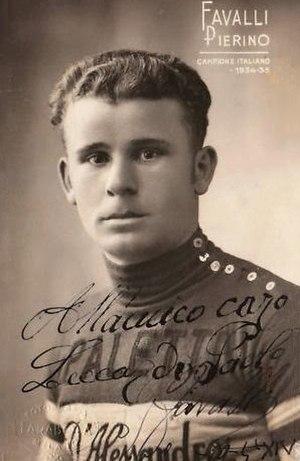
Pierino Favalli, né le 1ᵉʳ mai 1914 à Zanengo di Grumello et mort le 16 mai 1986 à Crémone, est un coureur cycliste italien. Il fut professionnel de 1937 à 1946 et a notamment remporté Milan-San Remo en 1941, Milan-Turin en 1938, 1939 et 1940, et une étape du Tour d'Italie.